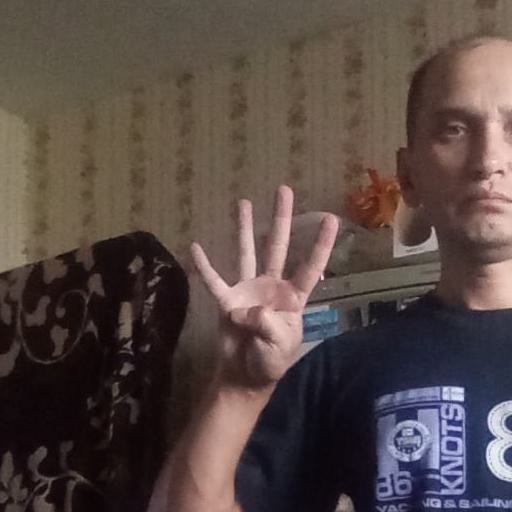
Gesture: four